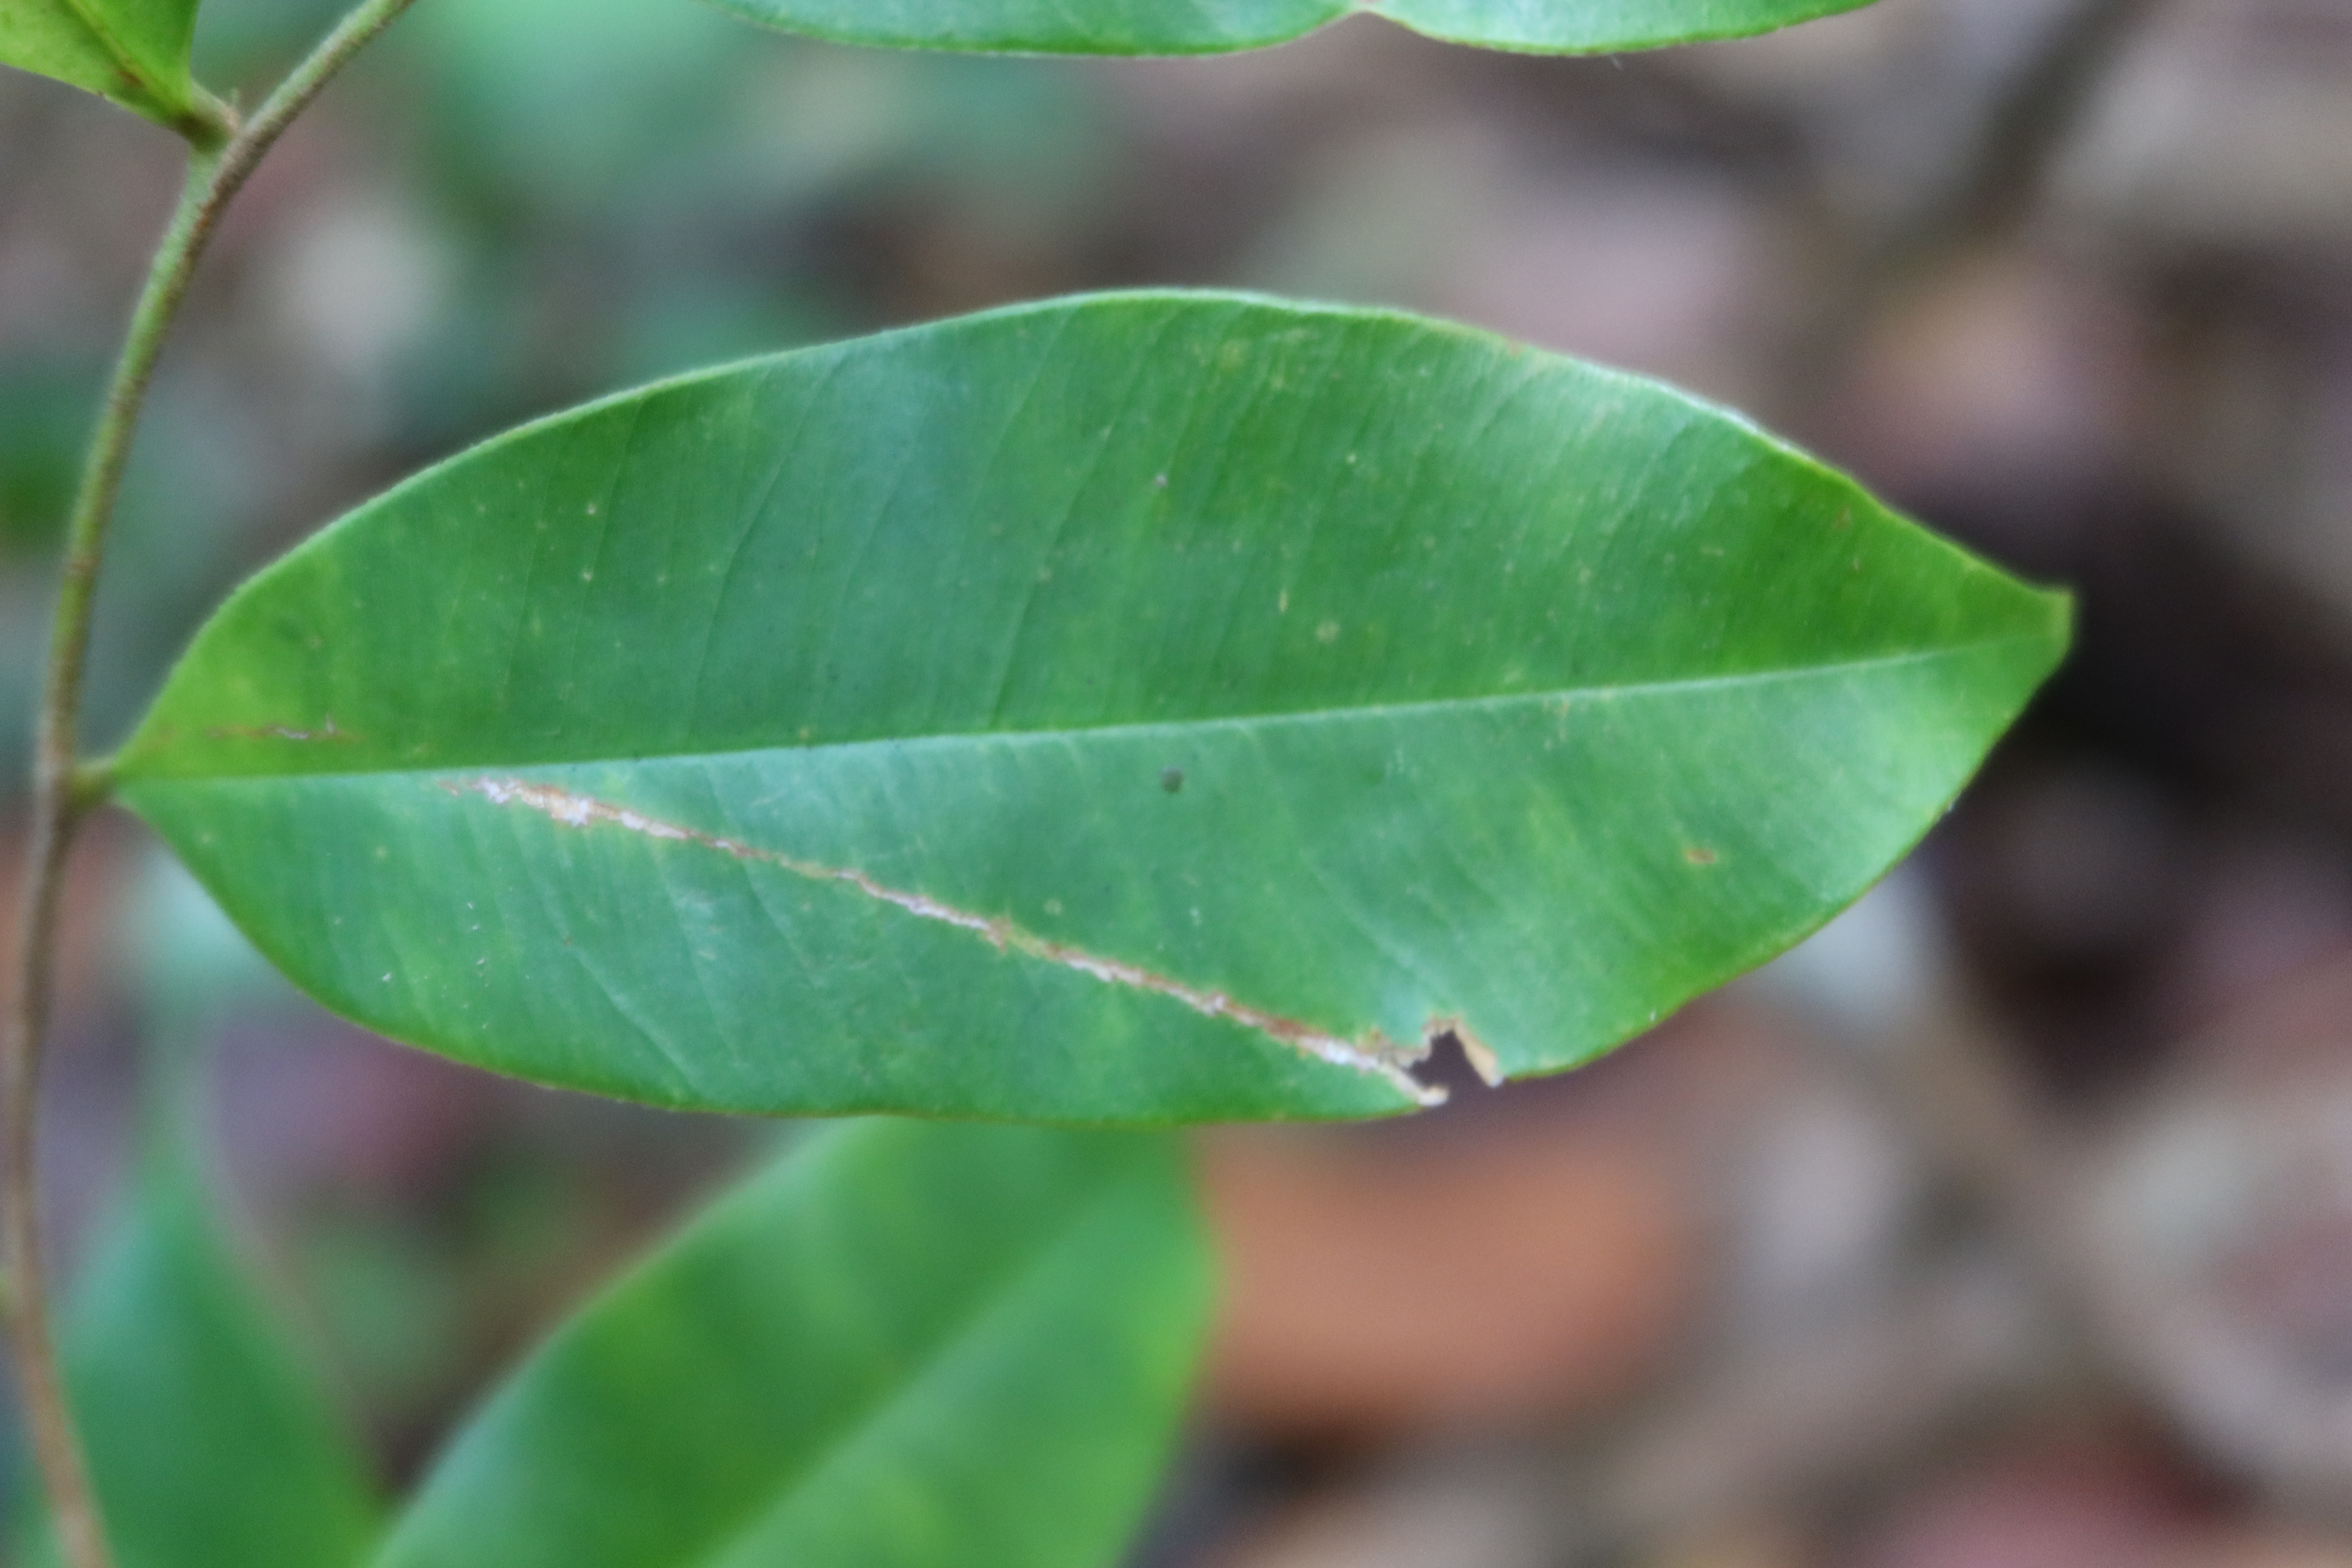
Label: Brown spots